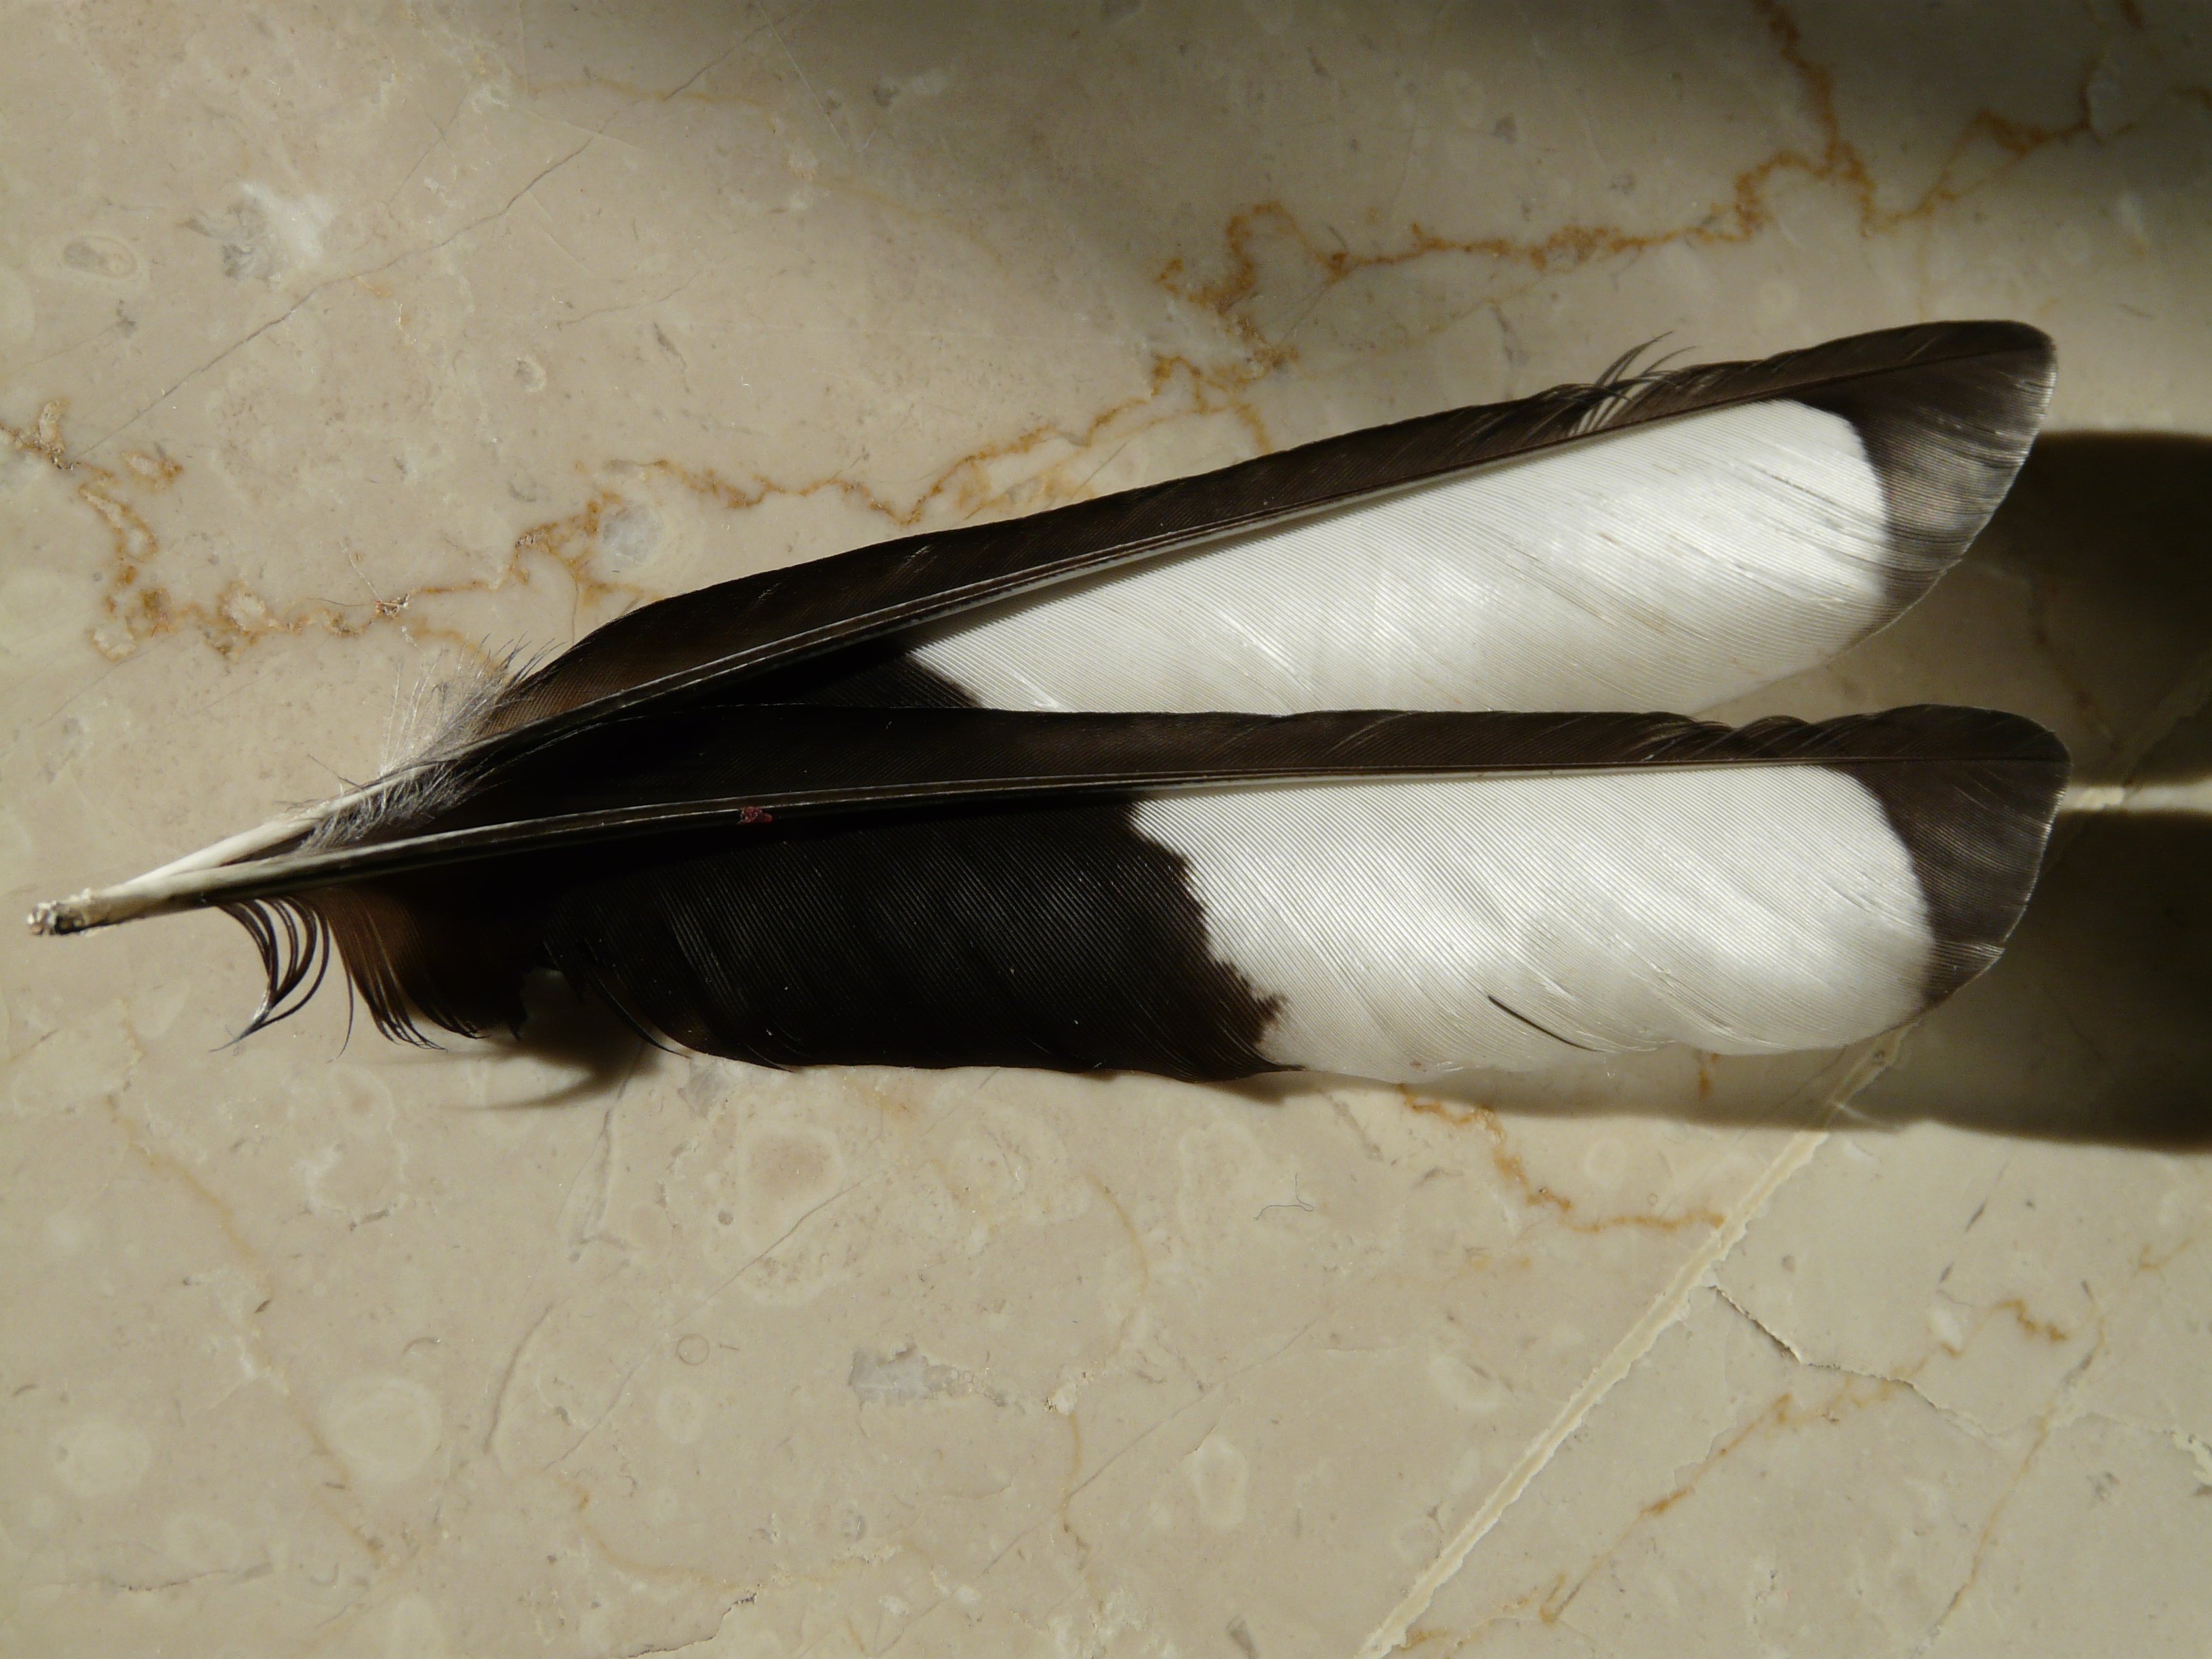
bird, wing, black and white, horn, feather, material, vertebrate, elster, fashion accessory